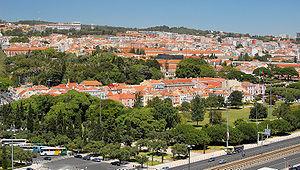
Le jardin Vasco de Gama est un jardin public du quartier de Belém à Lisbonne, au Portugal. Il est construit dans les années 1980 et doit son nom au célèbre navigateur portugais Vasco de Gama.
Lisbonne est la capitale et la plus grande ville du Portugal. Considérée comme une « ville mondiale » selon le classement 2010 du Réseau d’étude sur la mondialisation et les villes mondiales comme Taipei, Miami, Varsovie ou Munich, Lisbonne est également le chef-lieu du district de Lisbonne, du Grand Lisbonne et de la zone métropolitaine de Lisbonne. Ses habitants sont habituellement appelés Lisboètes, mais on rencontre aussi les termes Lisbonnin et Lisbonnais.
Belém est un quartier de Lisbonne situé à 6 km à l'ouest du centre actuel de la ville et à 2 km à l'ouest du pont du 25 avril. Son nom vient d'une déformation au cours du temps de « Bethléem ». Belém correspond à deux paroisses de Lisbonne, la paroisse de Santa Maria de Belém et de São Francisco Xavier.